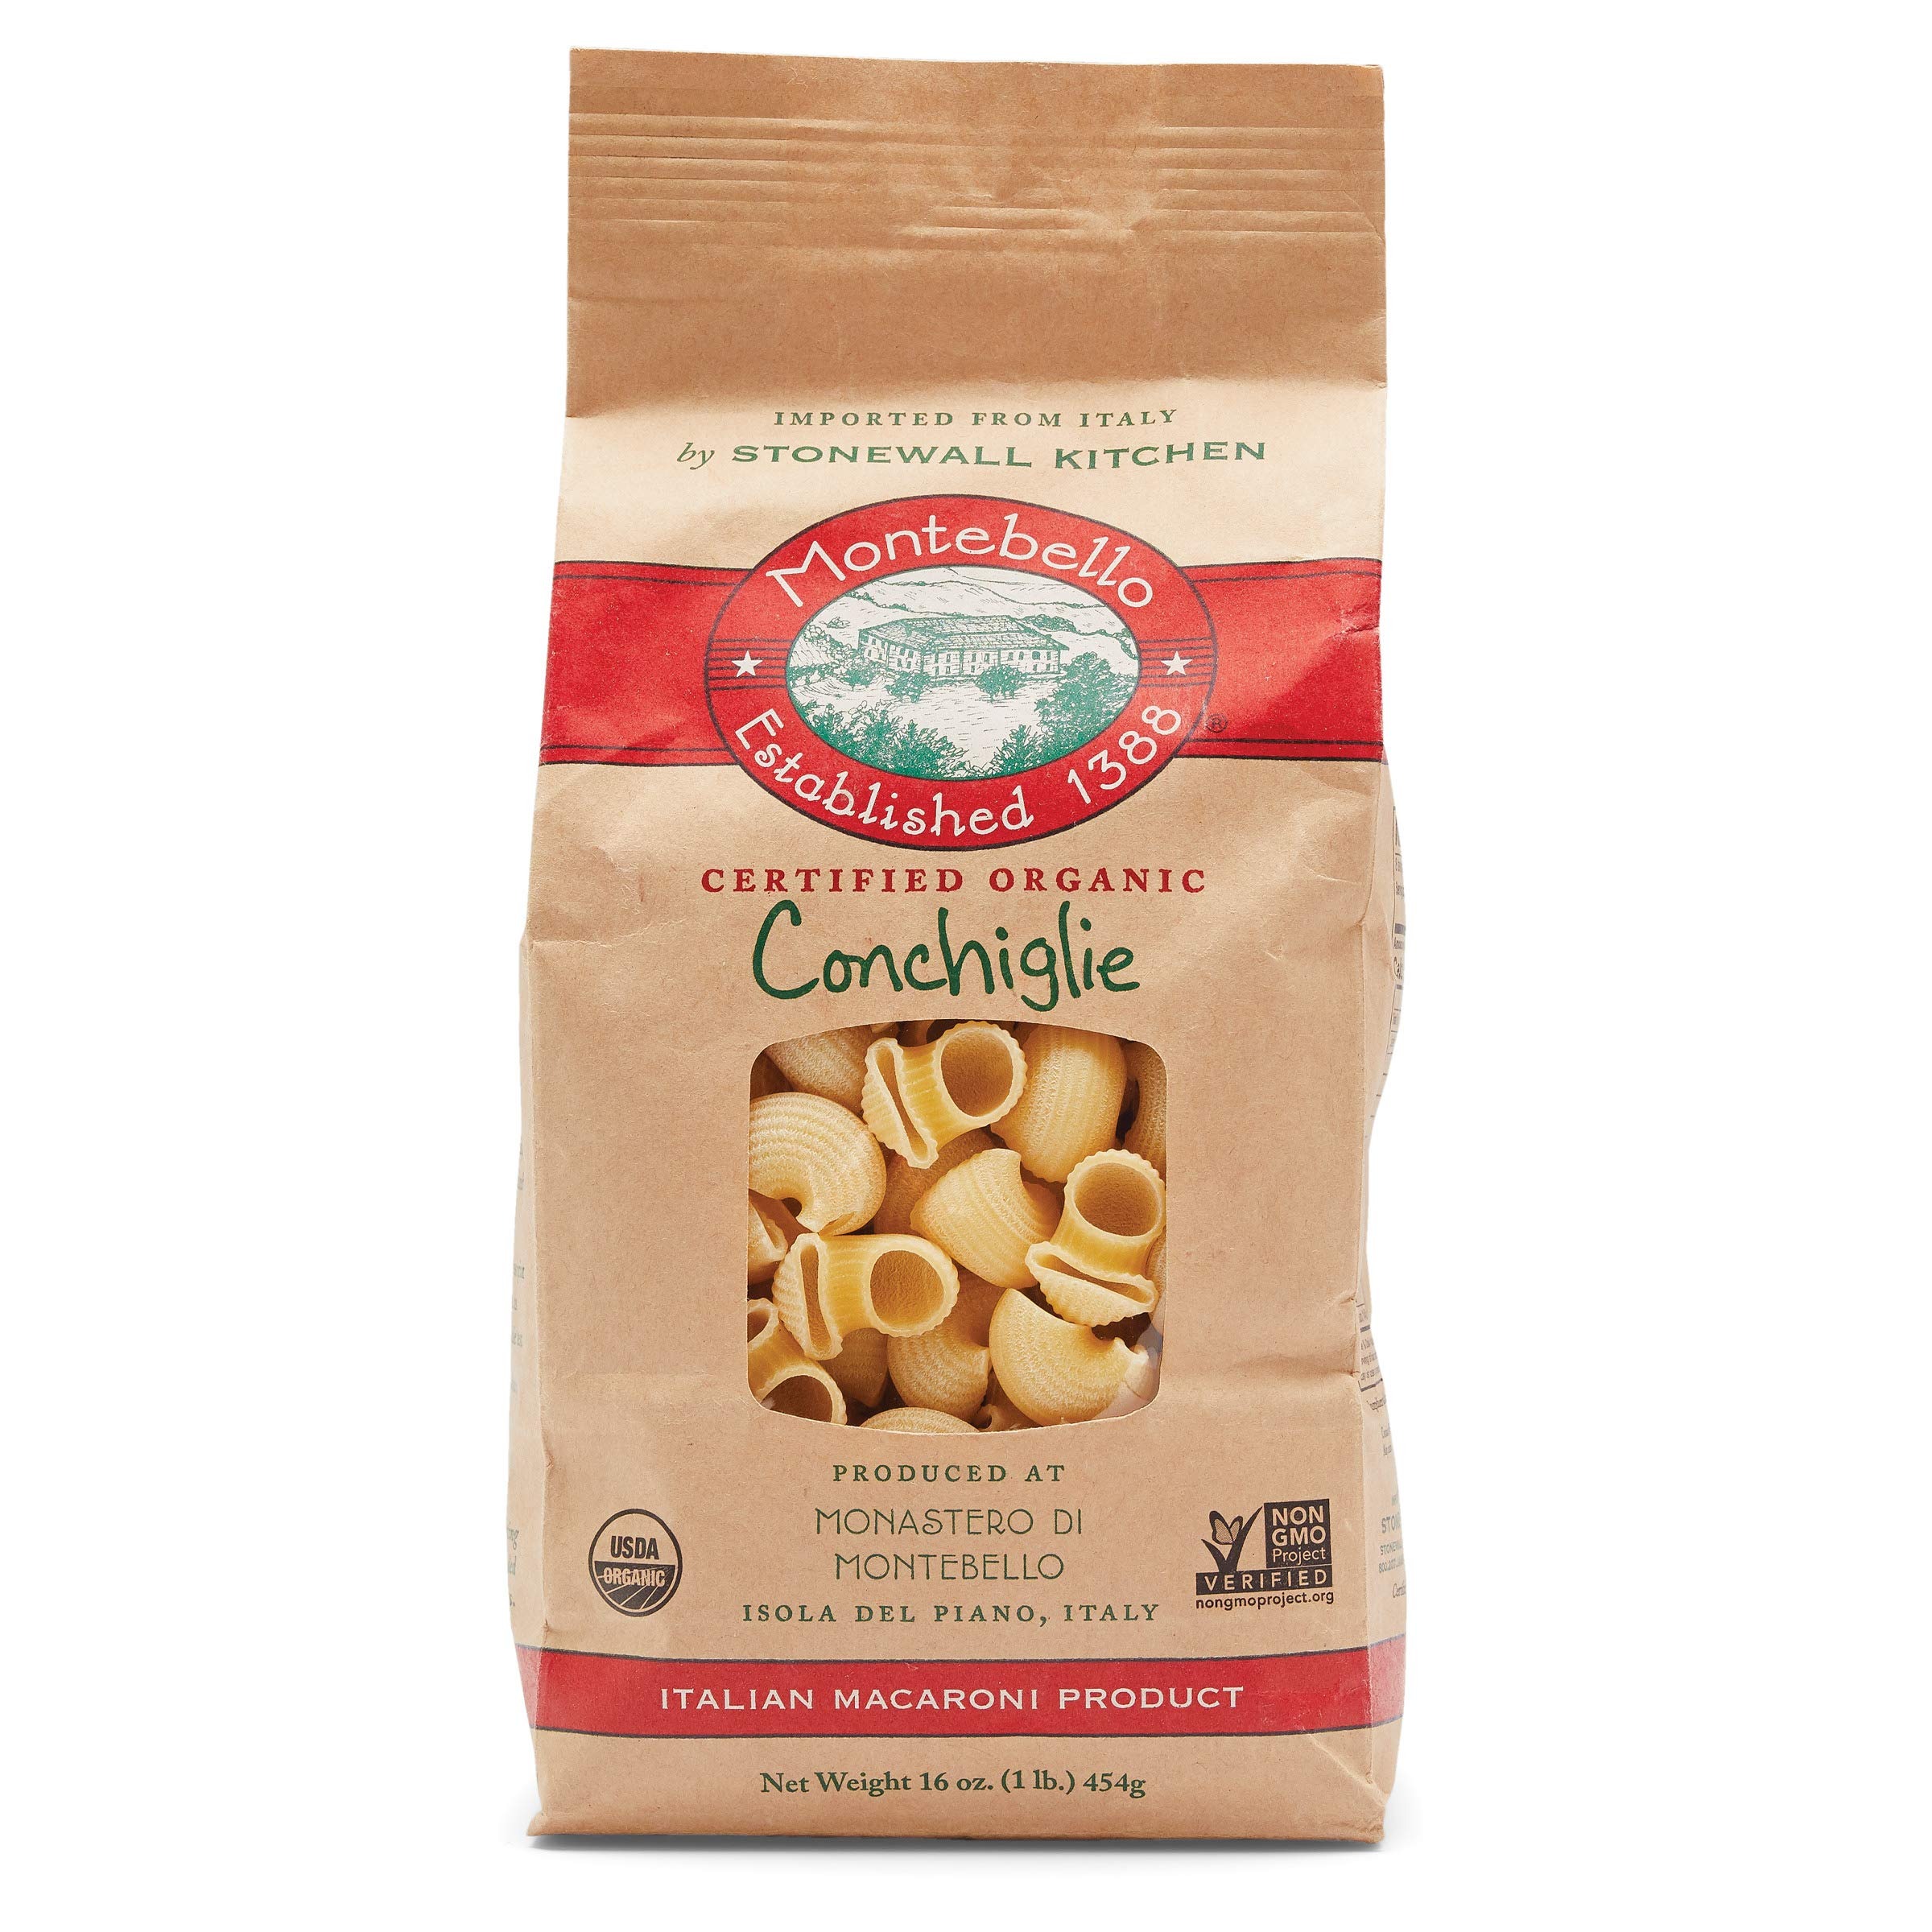
Item Name: Montebello Organic Conchiglie, 1 lb
Bullet Point 1: Montebello Organic Conchiglie, 1 lb
Bullet Point 2: Certified Organic
Bullet Point 3: Authentic pasta that cooks up evenly, holds sauce beautifully and is as delicious as homemade
Bullet Point 4: Imported from Italy
Bullet Point 5: Stonewall Kitchen Family of Brands: Our award winning line of gourmet food, home goods, and gifts are loved around the world. Featuring brands such as Legal Sea Foods, Michel Design Works, Montebello, Napa Valley Naturals, Stonewall Home, Stonewall Kitchen, Urban Accents, Vermont Coffee Company, Vermont Village, and Village Candle
Bullet Point 6: About Us: It all started in 1991 at a local farmers' market with a few dozen items that we'd finished hand-labeling only hours before. Fast-forward to today and Stonewall Kitchen is now home to an ever-growing family of like-minded lifestyle brands! Expertly made with premium ingredients, our products are the result of decades spent dreaming up, testing and producing only the very best in specialty foods and fine home living.
Value: 16.0
Unit: Ounce

Price: 4.385